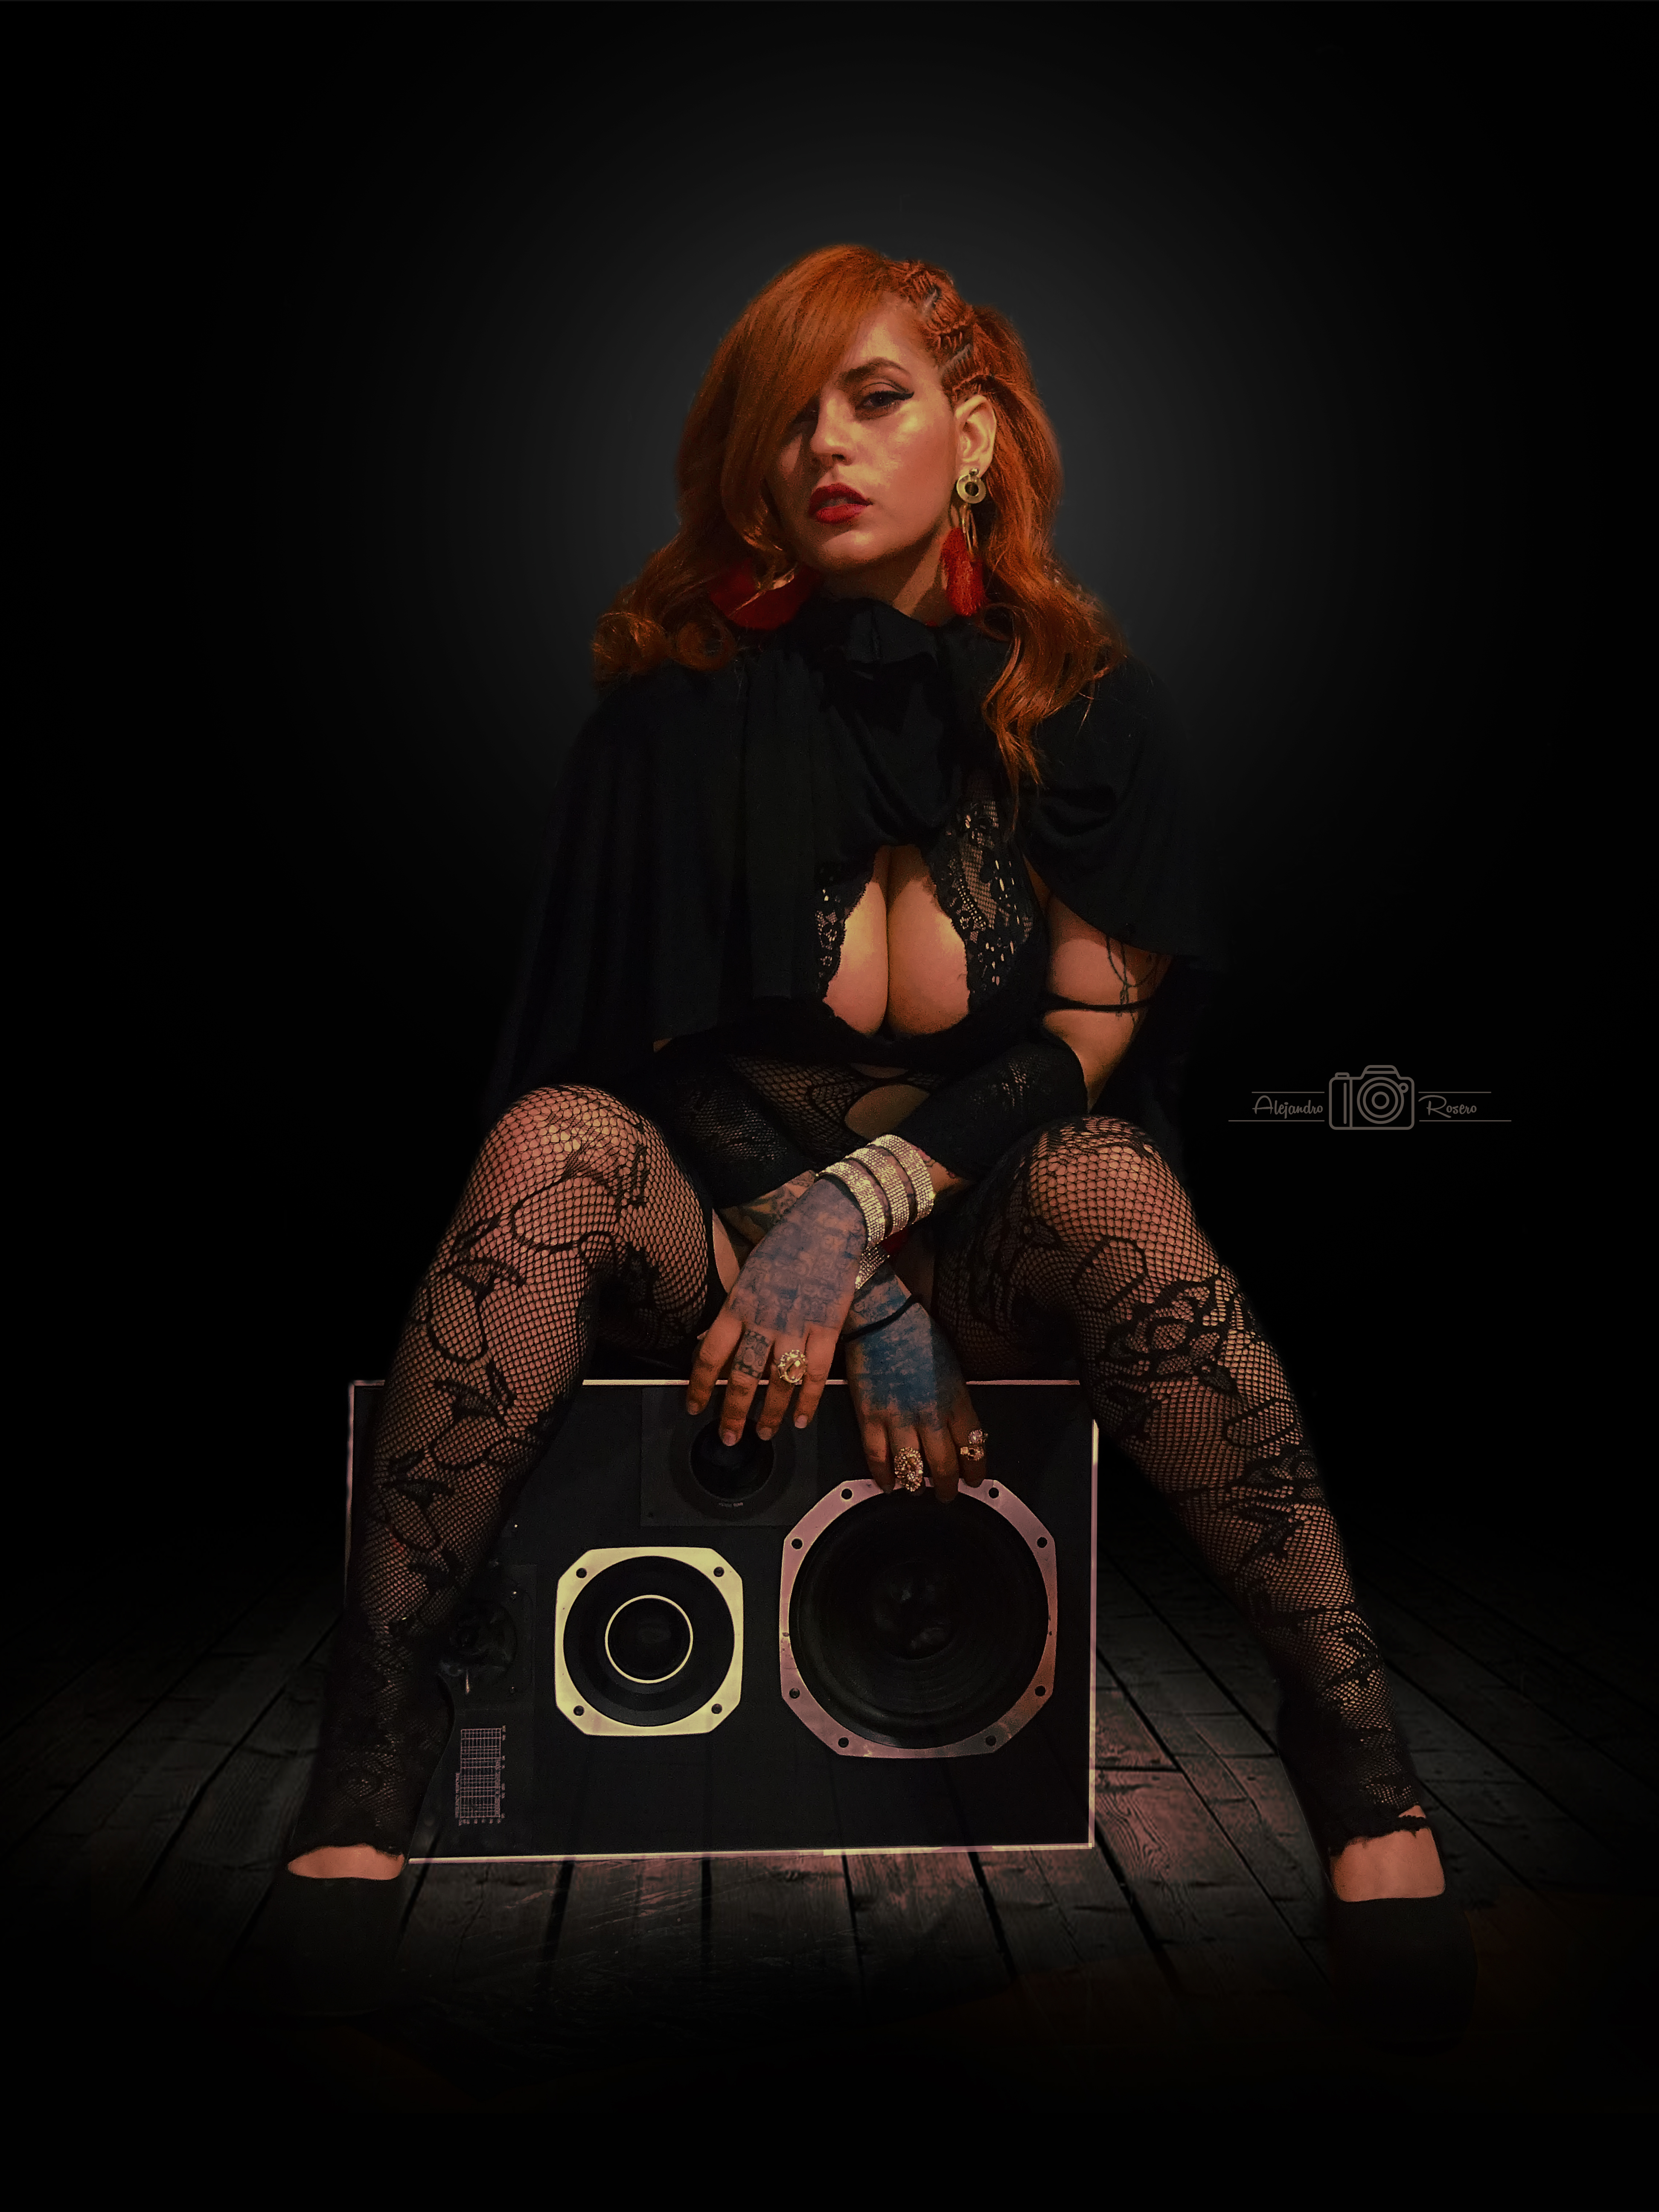
modelo, artista, Cantante, beauty, fashion, long hair, sitting, photography, photo shoot, flash photography, brown hair, darkness, model, performance